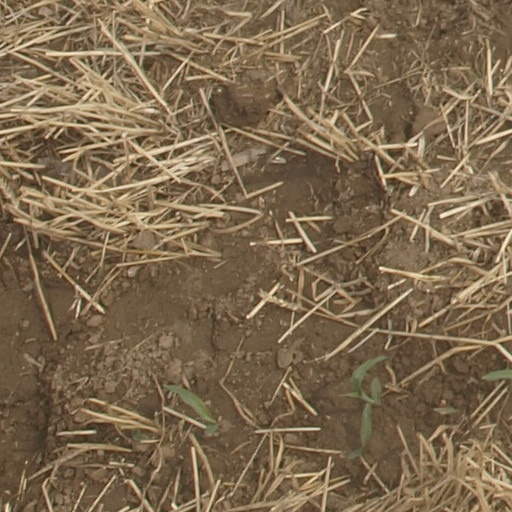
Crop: maize; corn